Dylan Dog

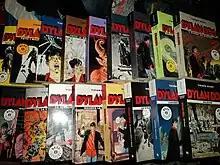
Some Dylan Dog stories re-published by Arnoldo Mondadori Editore

In August 1987 a special annual release was added to the monthly series, called "Numero Speciale" ("Special Issue"), with one story longer than usual and, in addition, small extra books on various horror-related subjects.